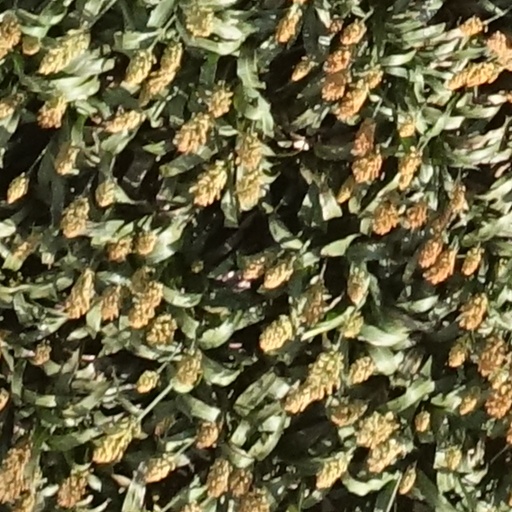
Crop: sorghum